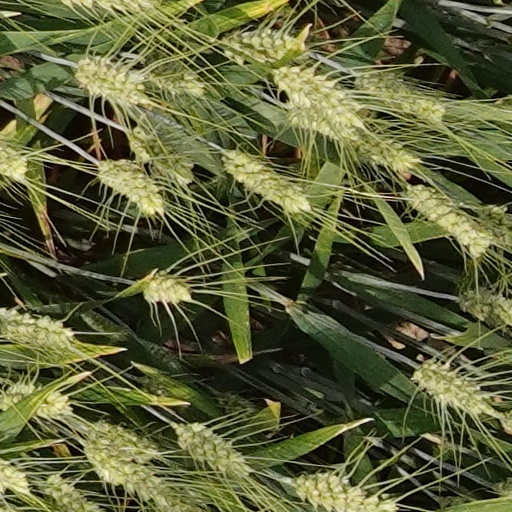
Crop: wheat